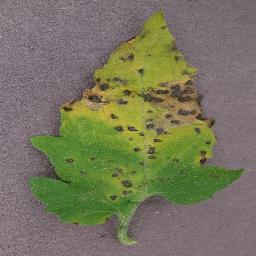
Label: Tomato___Septoria_leaf_spot